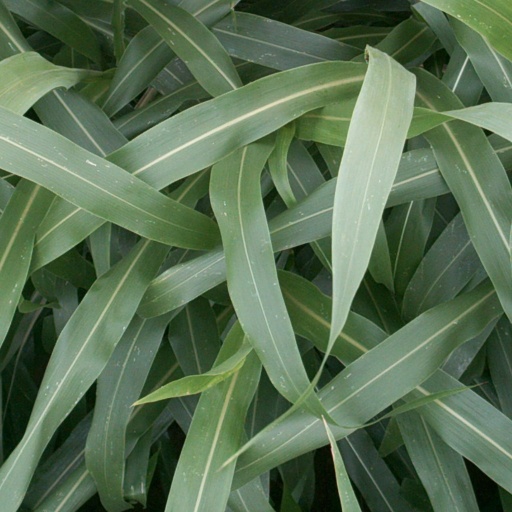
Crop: sorghum